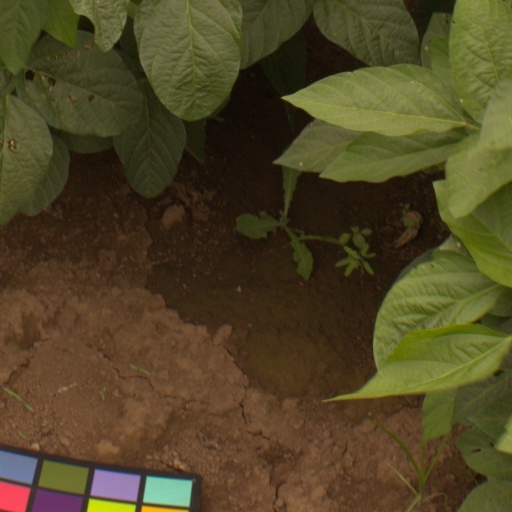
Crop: soybean